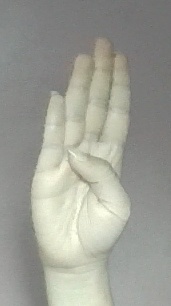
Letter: kaaf